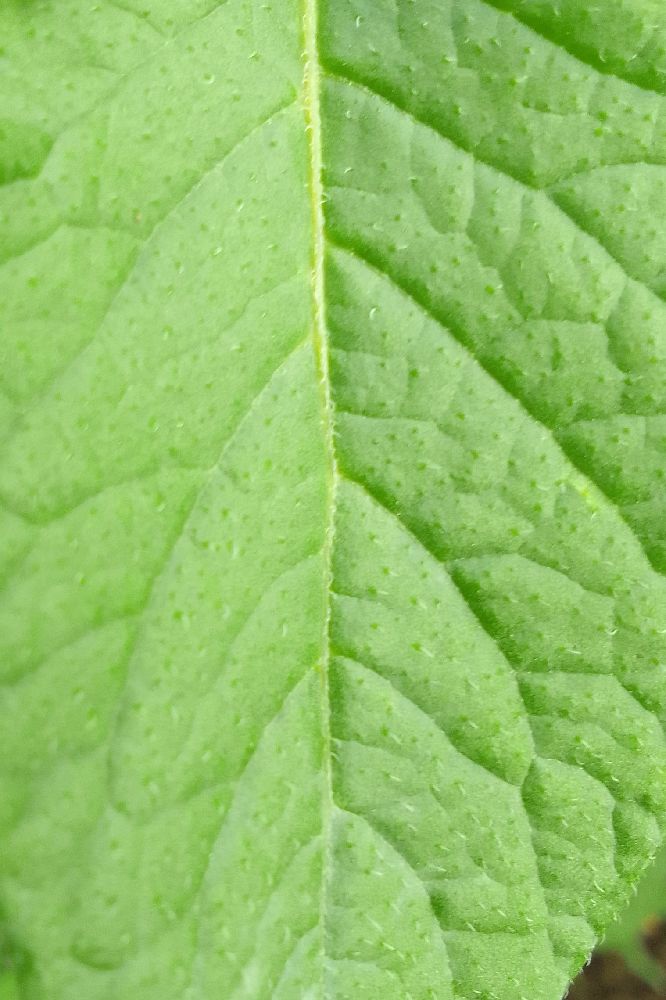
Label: Healthy